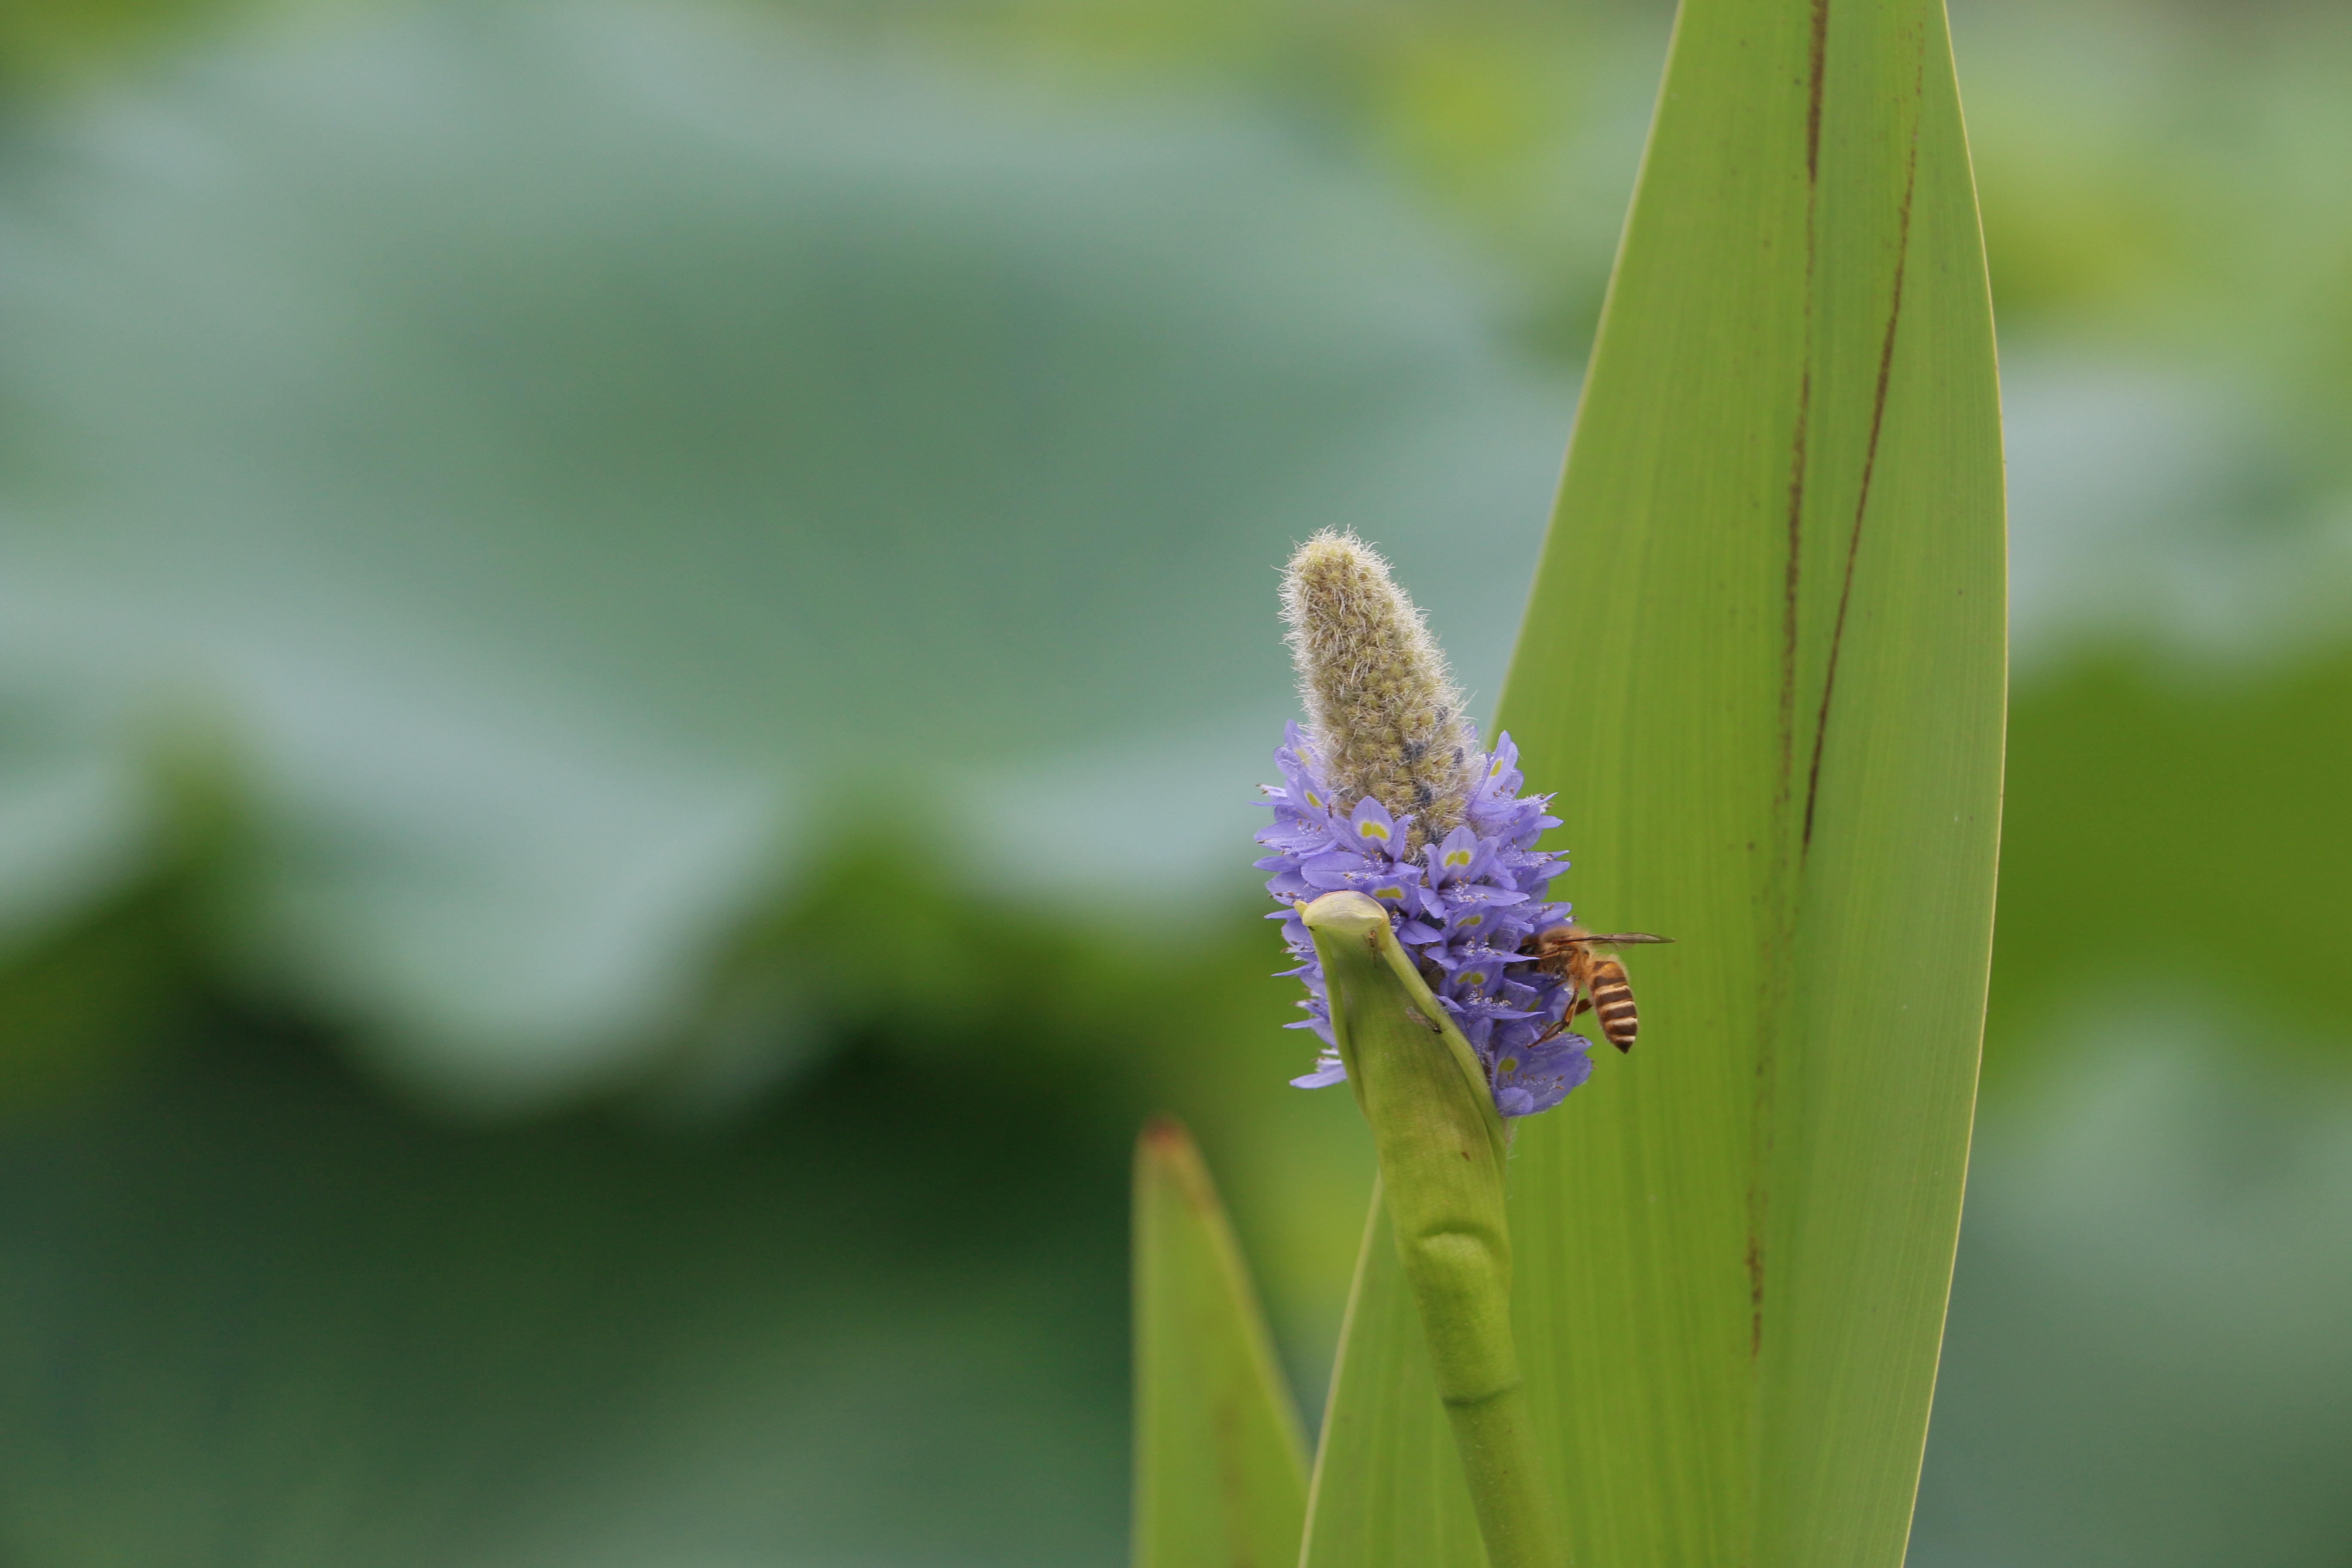
nature, grass, blur, plant, photography, flower, green, insect, botany, flora, fauna, invertebrate, wildflower, close up, purple flowers, bee, nectar, macro photography, grass family, plant stem